Diving (sport)

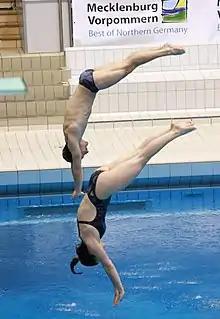
Mixed gender participants of synchronised swimming performing a dive

To win dive meets, divers create a dive list in advance of the meet. To win the meet the diver must accumulate more points than other divers. Often, simple dives with low DDs will look good to spectators but will not win meets. The competitive diver will attempt the highest DD dives possible with which they can achieve consistent, high scores. If divers are scoring 8 or 9 on most dives, it may be a sign of their extreme skill, or it may be a sign that their dive list is not competitive, and they may lose the meet to a diver with higher DDs and lower scores.